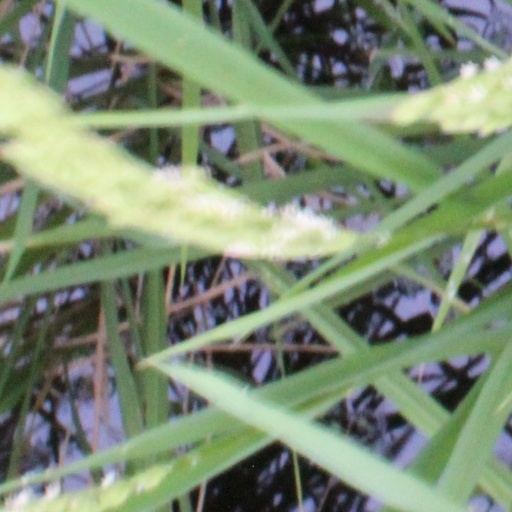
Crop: rice